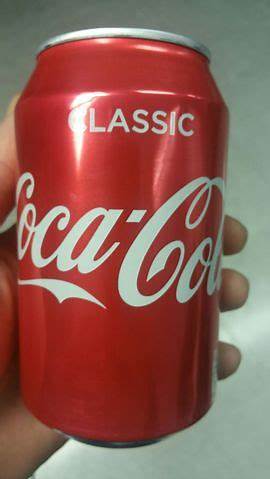
Waste category: metal